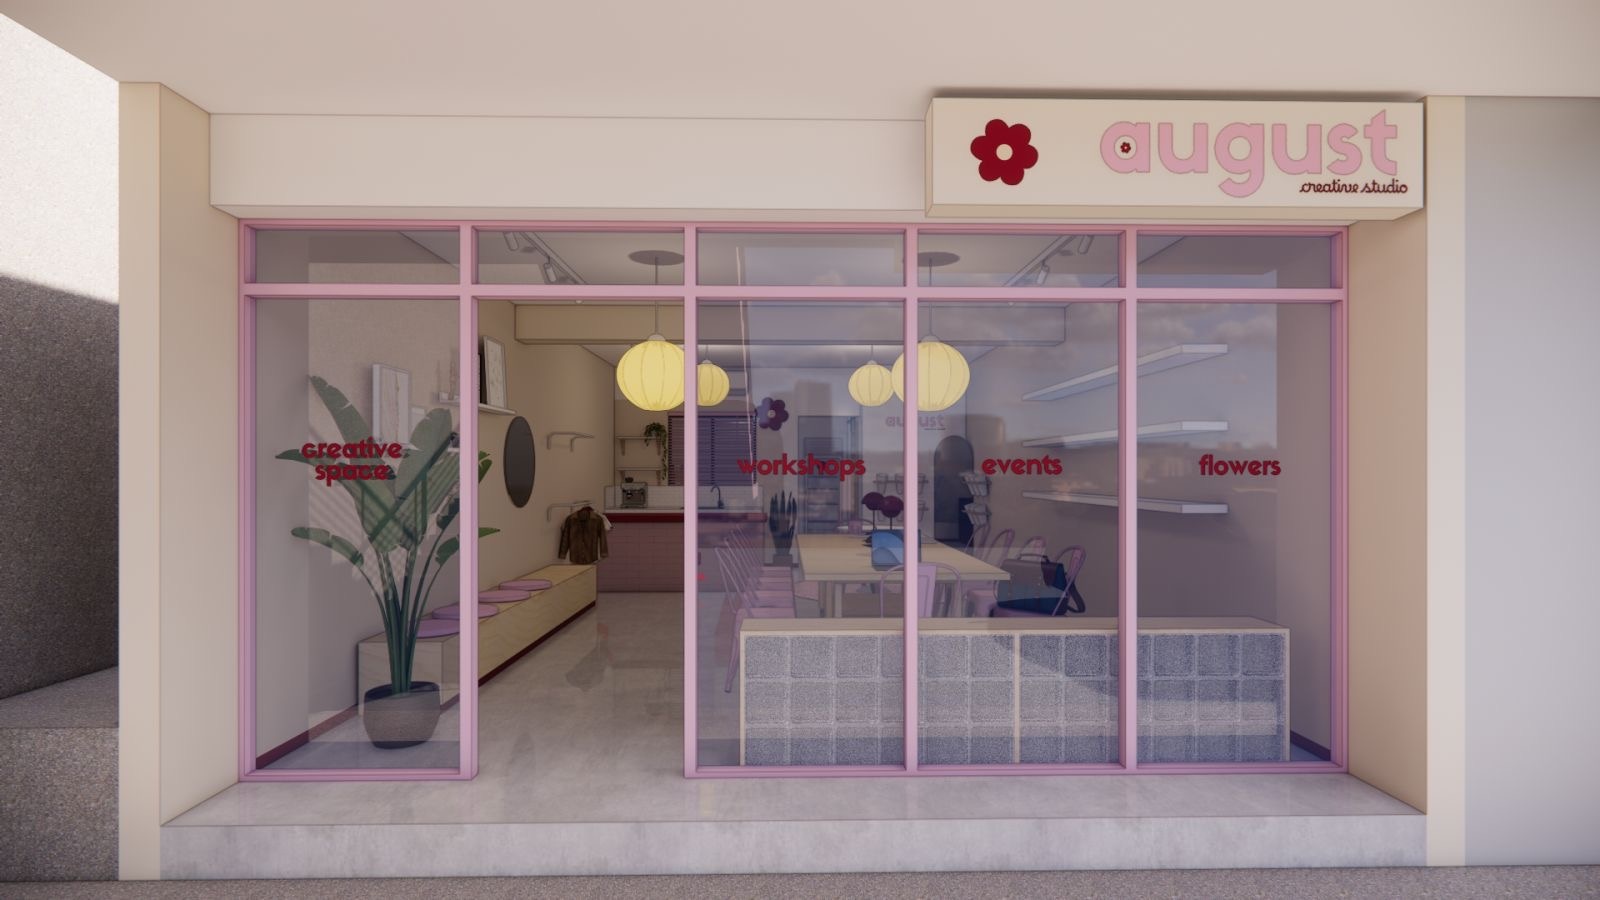
Space Rental - BASIC PACKAGE
A private space for intimate parties, bachelorettes, and all types of celebrations for rent. Inclusions: - Exclusive use of our studio space for 6 hours - FREE 30 mins ingress and 30 mins egress - Use of our tables & chairs - FREE Drinking Water - FREE Wifi - FREE use of our studio speakers You may add minimal decorations to our space but no drilling, strong adhesives, and permanent mounting allowed in our studio. Please ask our staff first before proceeding. You may also bring your own food and drinks or purchase from any of the shops available in the complex. Please bring your own garbage bag, cleaning supplies, utensils, plates, and cups. CLEAN AS YOU GO will be implemented. A safety deposit of 5,000Php will be collected upon ingress and can be refunded after the session is cleared by our studio staff. Additional 2,000Php per hour extension. MAXIMUM CAPACITY OF 15 PAX ONLY.
Brand: August Creatives Studio
Category: Services > Entertainment & Recreation Services > Event Planning